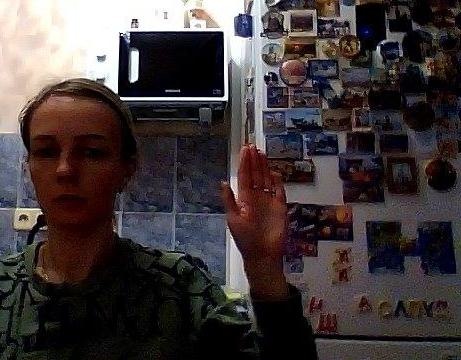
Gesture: stop